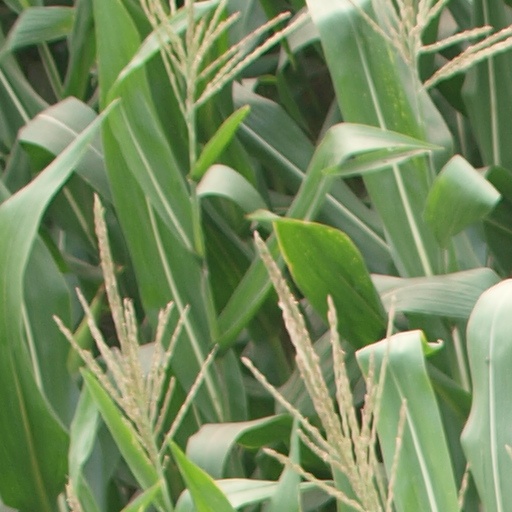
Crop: maize; corn